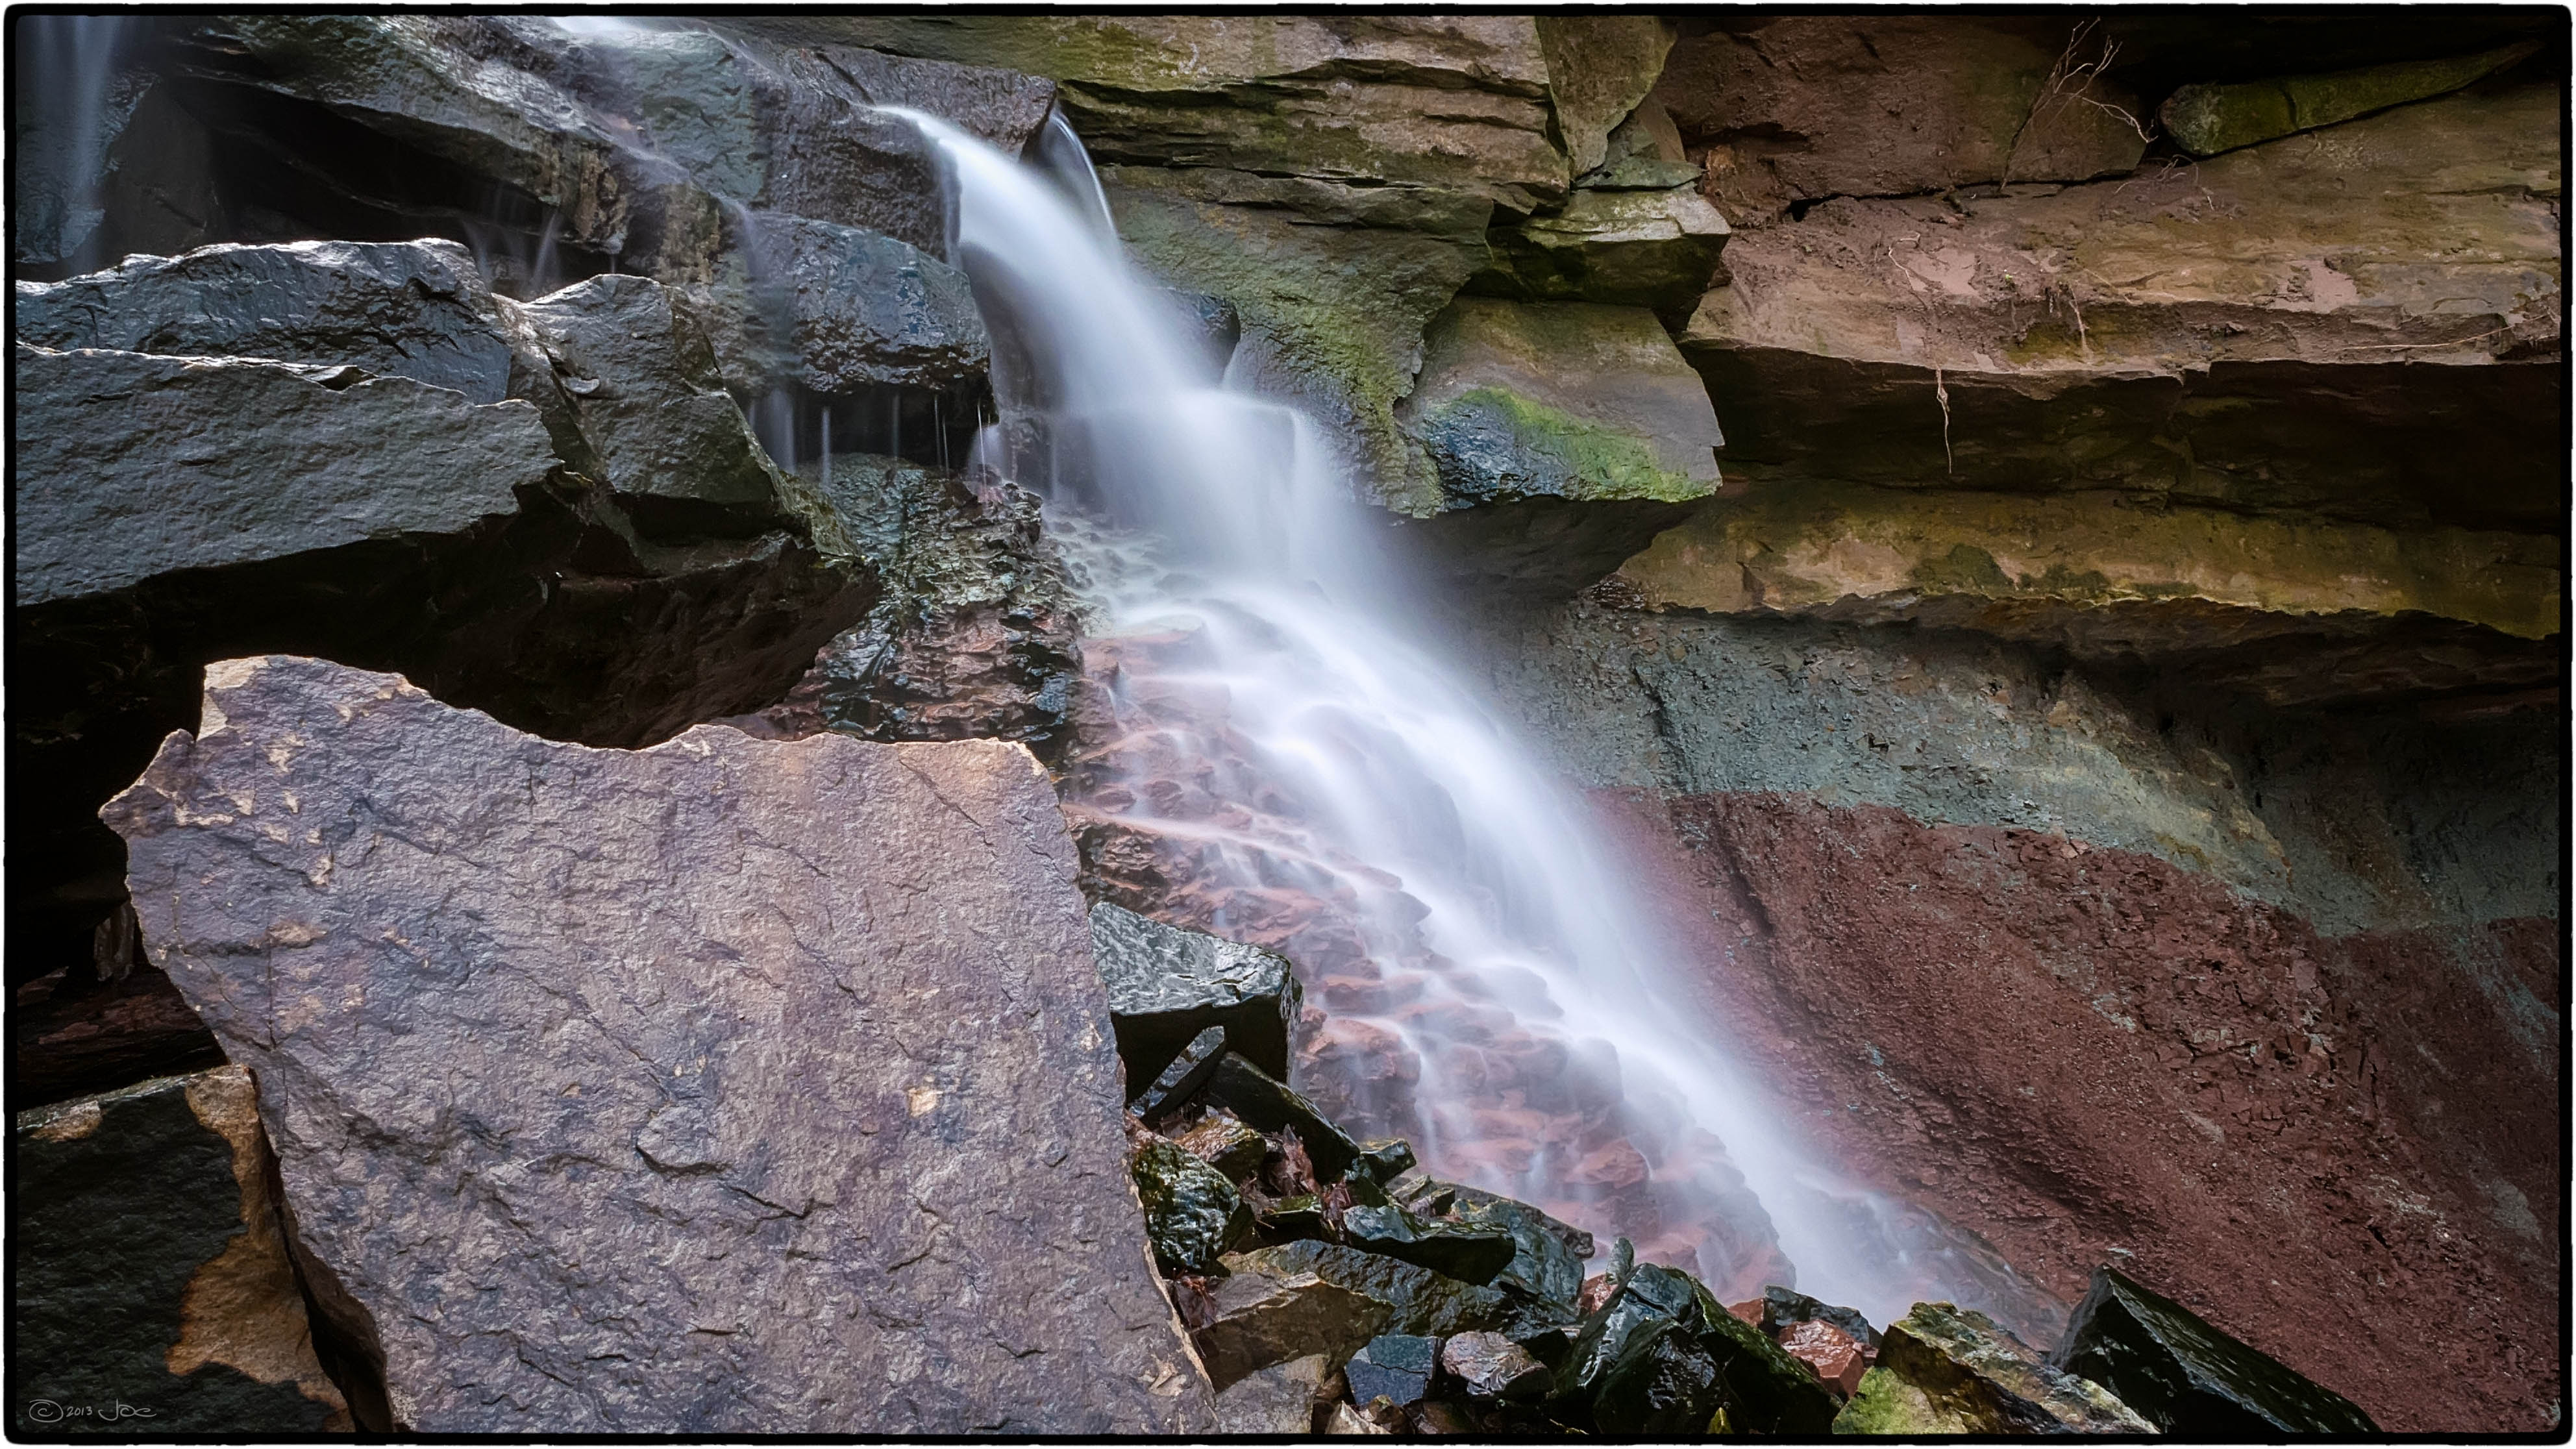
landscape, water, nature, rock, waterfall, wilderness, stream, autumn, terrain, body of water, bw, canada, falls, ontario, lumix, panasonic, dmc, lx7, panasoniclumixdmclx7, hamilton, nd110, lower, chedoke, water feature